Viral biological control

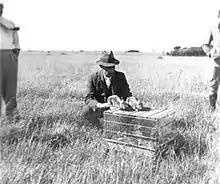
CSIRO ScienceImage 2232 Releasing the Myxoma Virus for Rabbits

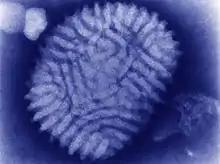
Image of a myxoma virus captured with a transmission electron microscope.

Rodents are a leading invasive species as vectors of pathogens, filling habitat niches, and overgrazing plants. "Oryctolagus cuniculus", European rabbits, were introduced to Australia in 1788 as livestock and released for Europeans to hunt. Soon, the rabbits became widespread and changed Australia's ecological systems from overgrazing. In the 1950s, researchers implemented Myxoma virus (MYXV), a virus indigenous to South America that is transmitted by arthropods like mosquitoes, fleas, and ticks, to reduce rabbit populations. The virus did not transmit well and died off during this first attempt. However, scientists implemented the Myxoma virus in Europe where "Oryctolagus cuniculus" is also abundant and destructive, and found more promising results. Europe is more humid, thus attracting more arthropod vectors, whereas the area they dispersed in Australia is more arid, and they are released during the fall season in Australia. However, researchers continue investigating the Myxoma virus along with other viruses that will manage the "Oryctolagus cuniculus" populations and other hare populations globally. Other virus studies include Californian MYXV, Rabbit Fibroma Virus, Hare Fibroma Virus, Squirrel Fibroma Virus, and other species of "Leporipoxvirus". Similar to the Myxoma virus, most are transmitted by arthropods like mosquitoes, mites, fleas, and ticks, but target different parts of the hare.